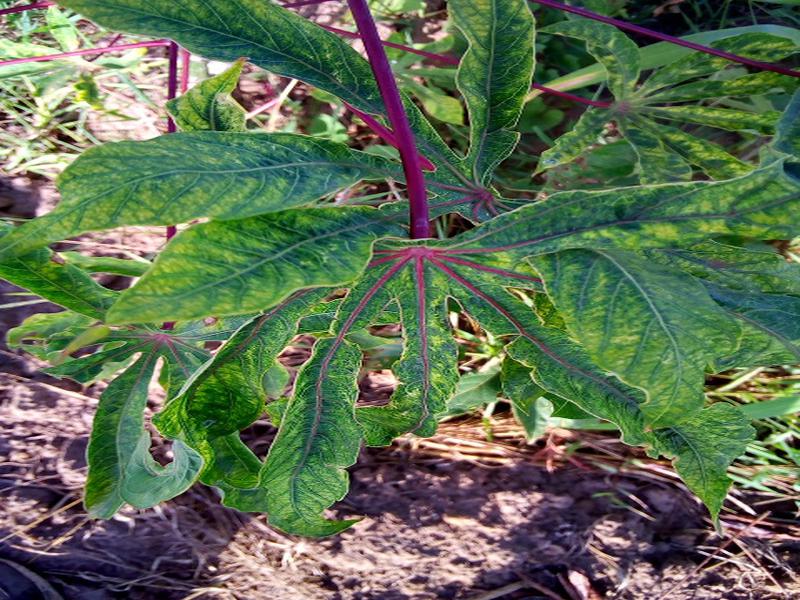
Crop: cassava
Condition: mosaic_disease